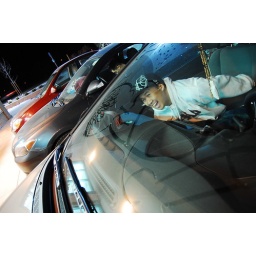
albert in car and penise windows